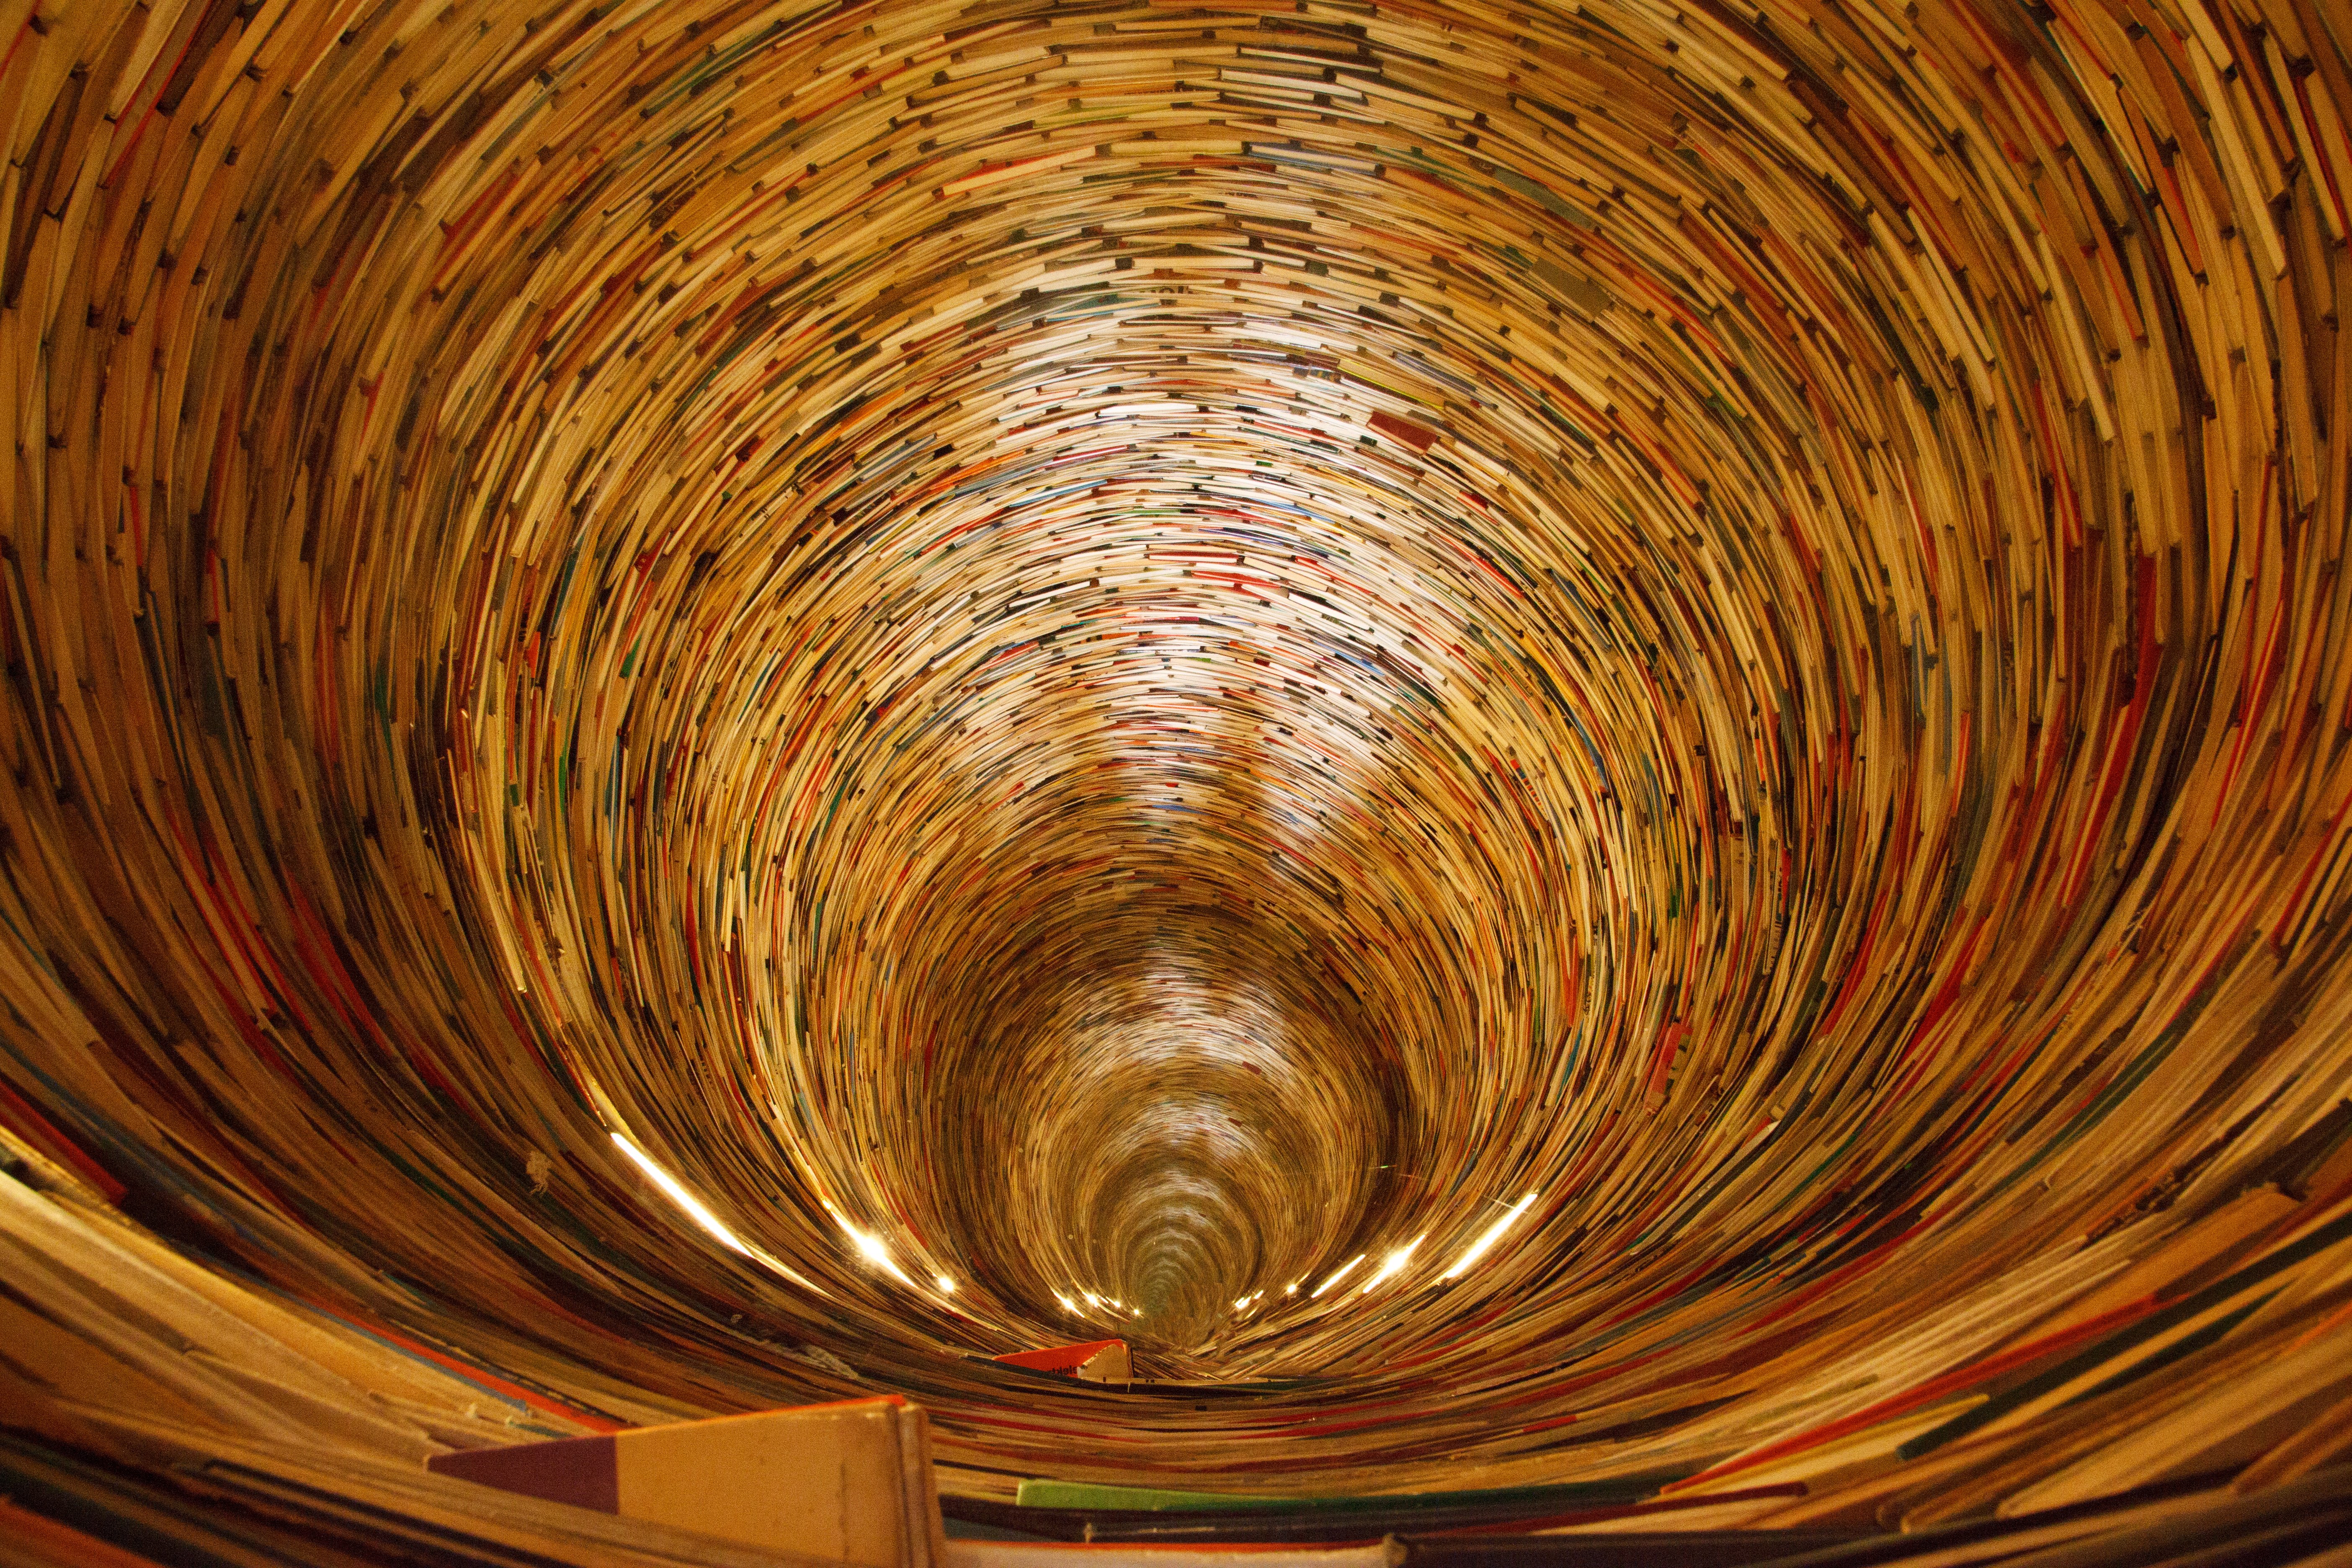
book, light, wood, tunnel, ceiling, prague, stack, circle, swirl, education, library, books, symmetry, school, learn, shape, curly, knowledge, ancient history